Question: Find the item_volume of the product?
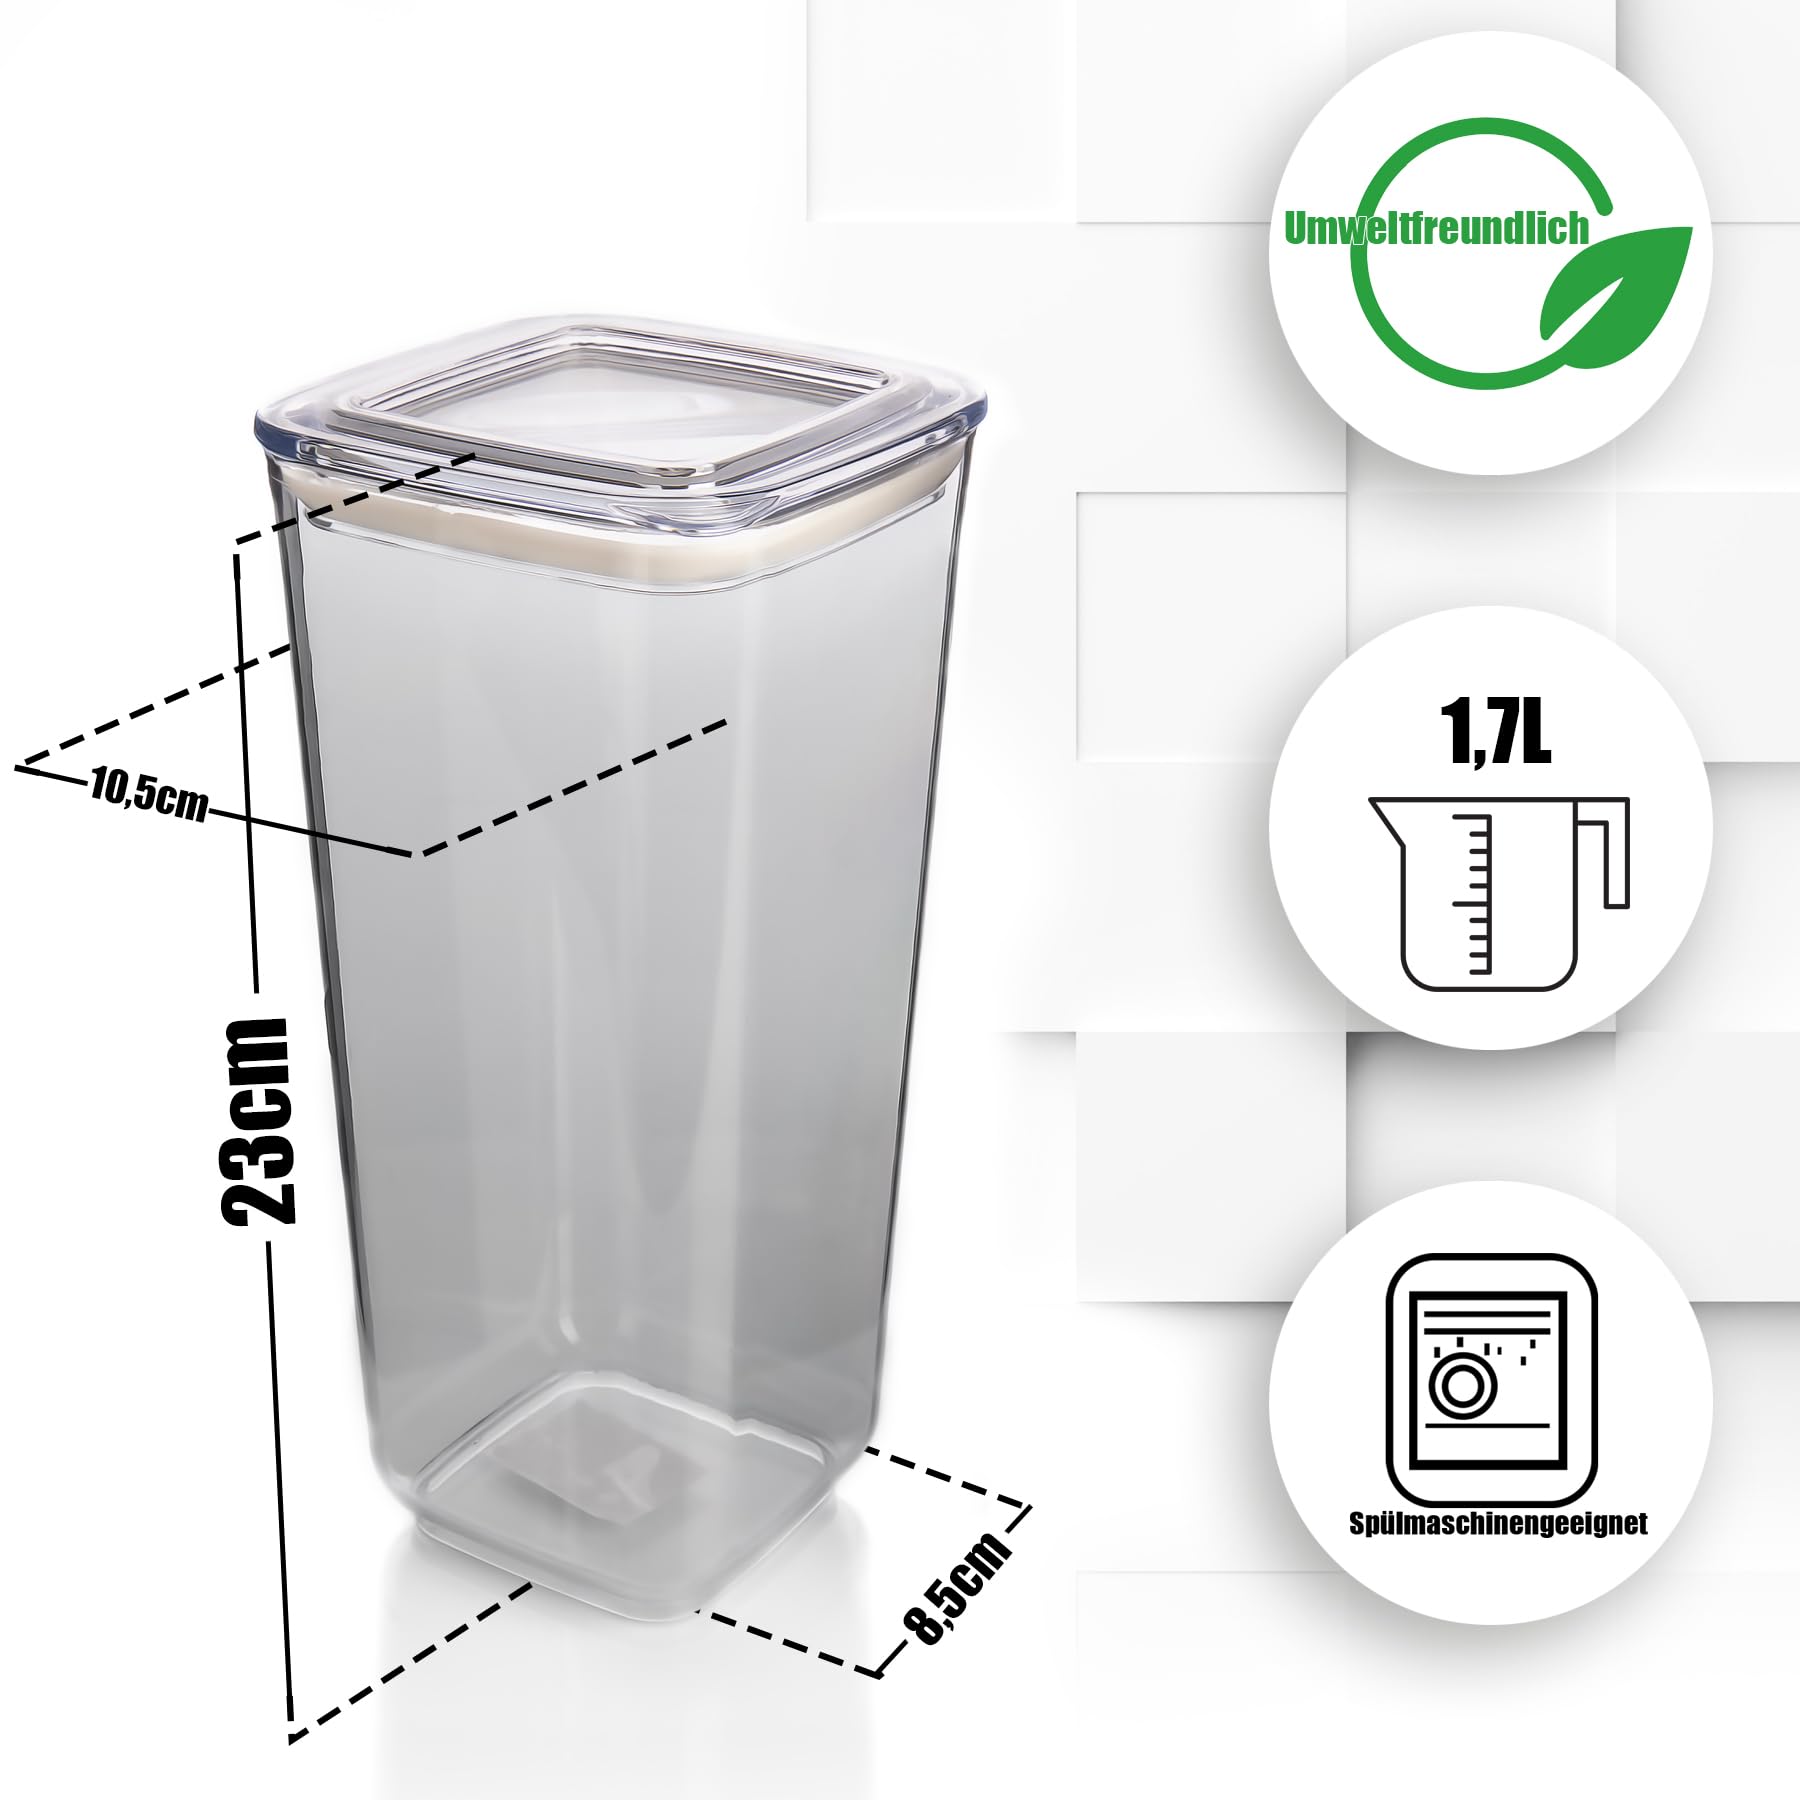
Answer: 1.7 litre